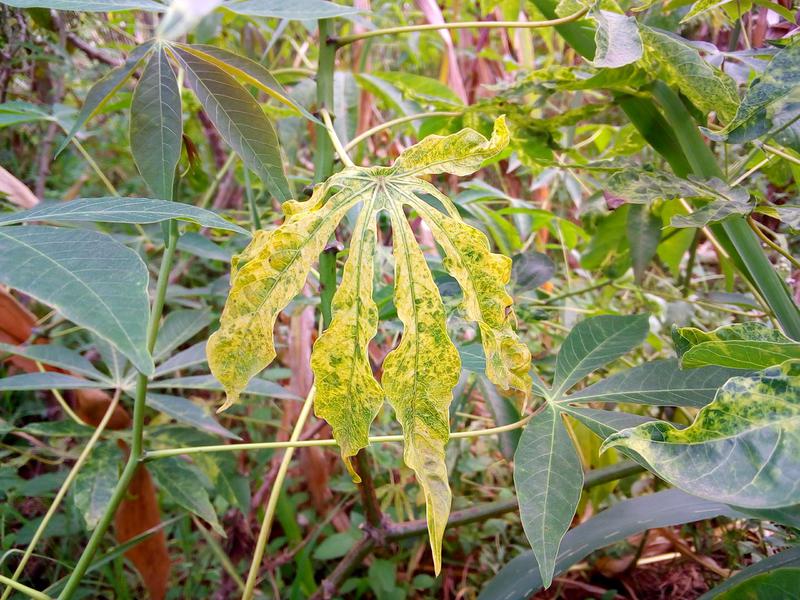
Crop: cassava
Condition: mosaic_disease